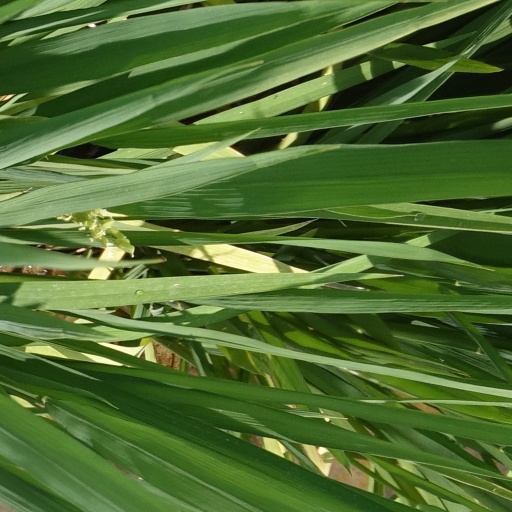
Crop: rice